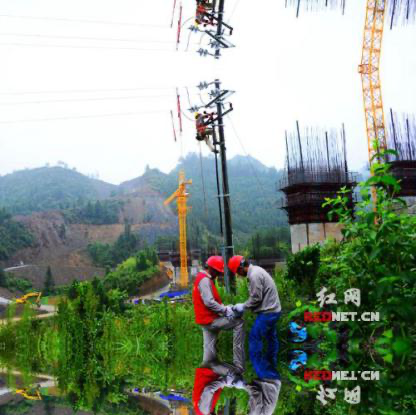
Objects in the image:
label: helmet
label: helmet